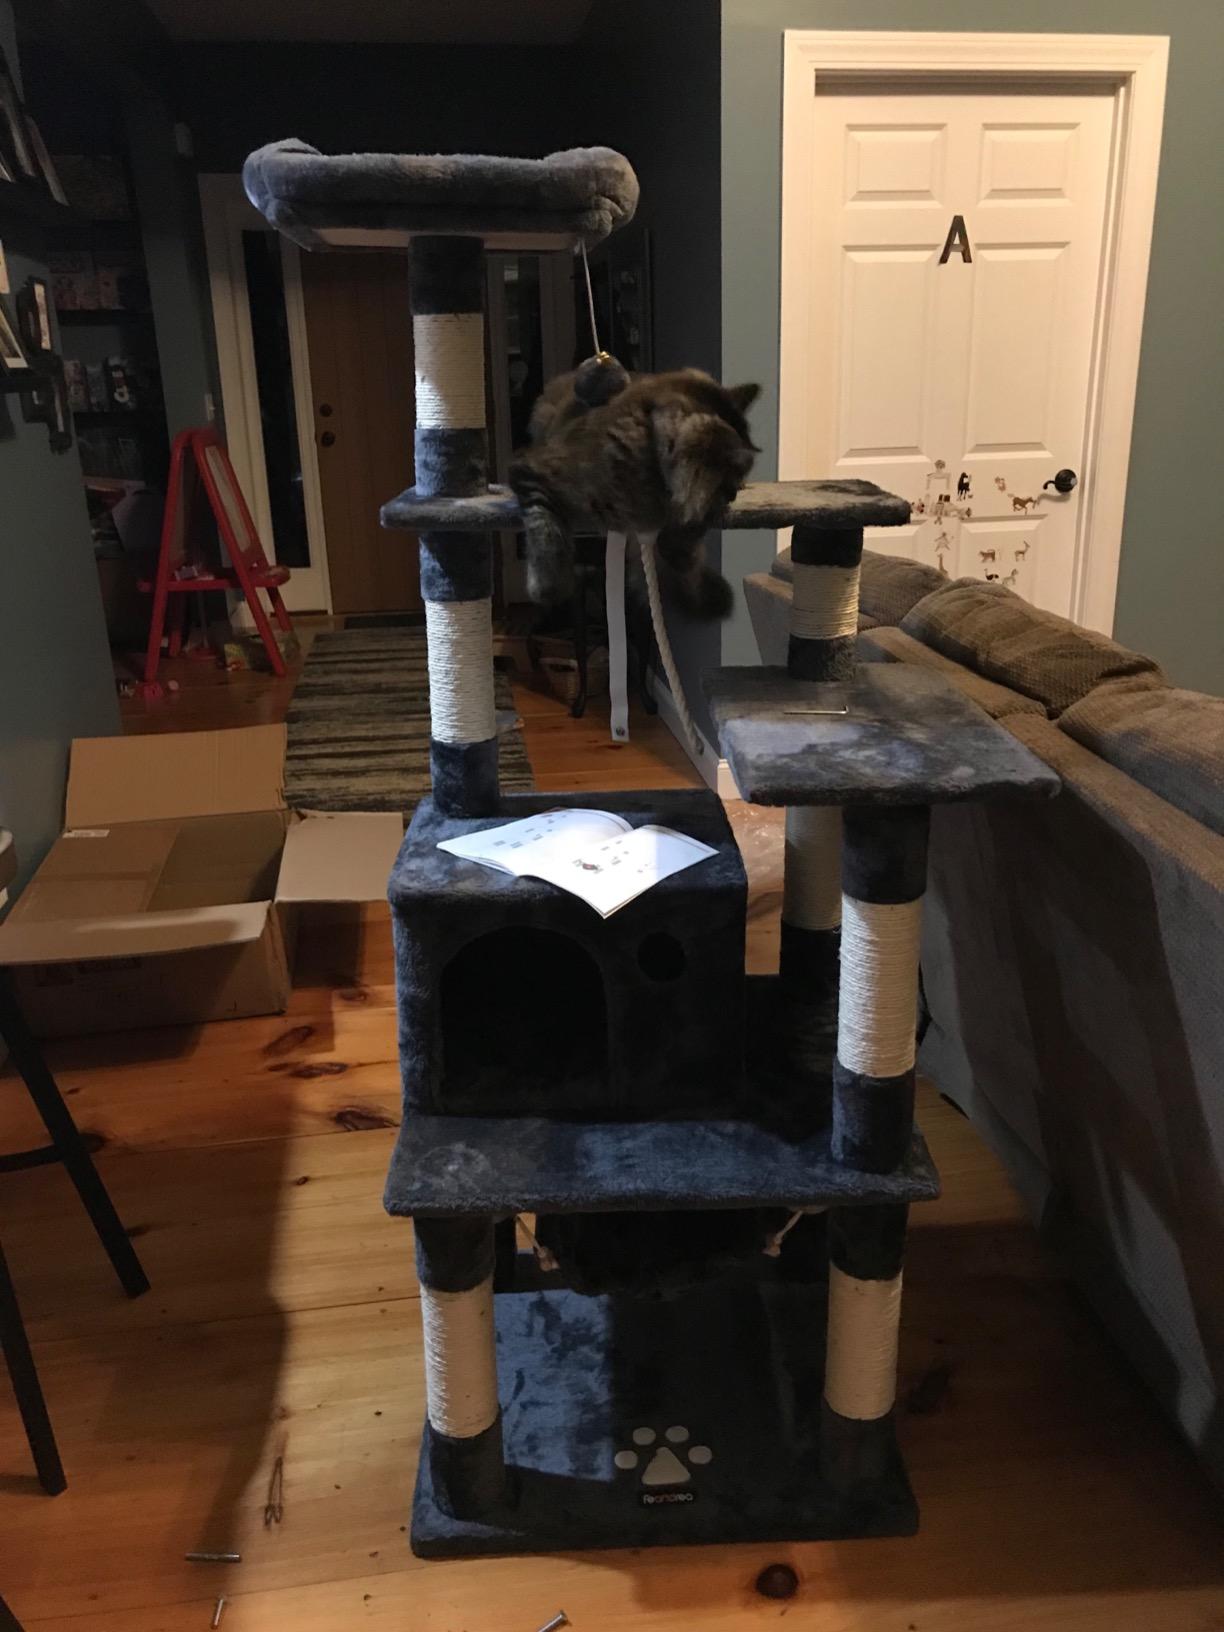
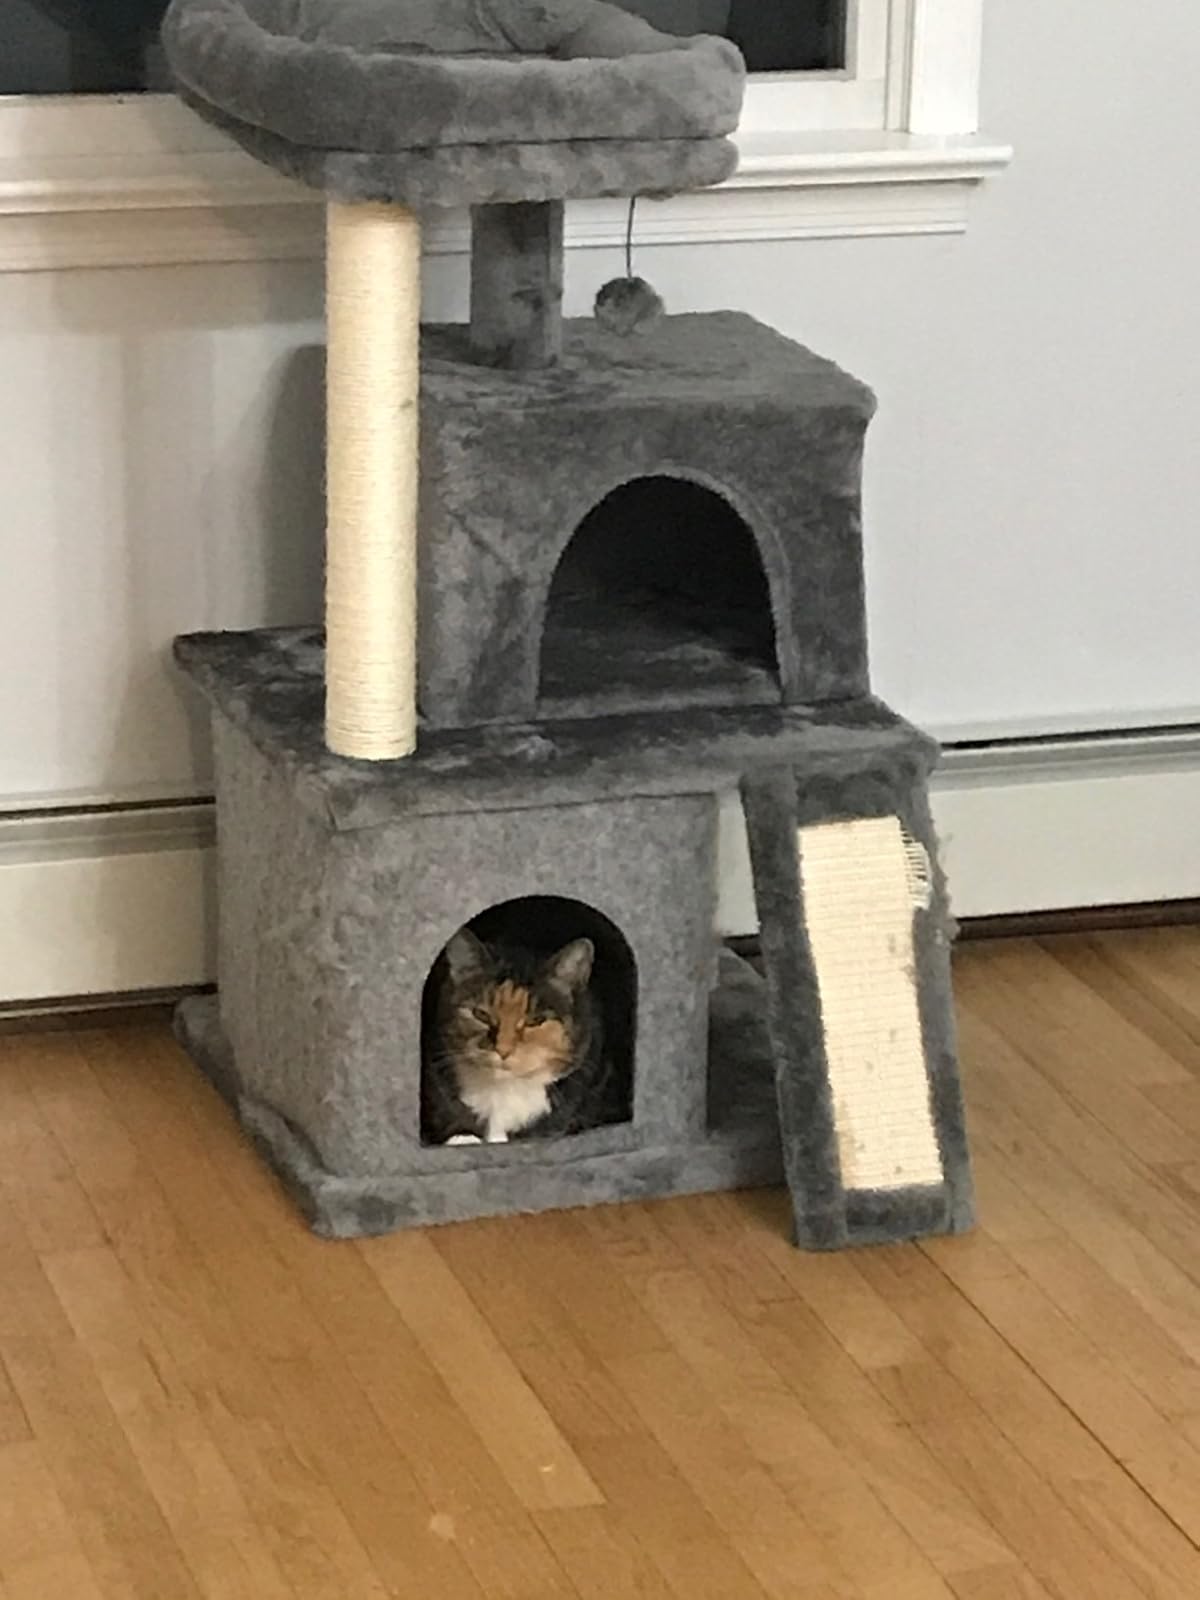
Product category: items_cat tree
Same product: no